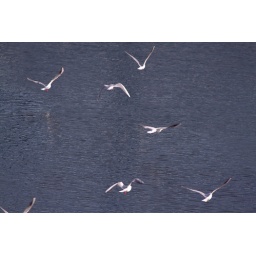
Birds flying over river